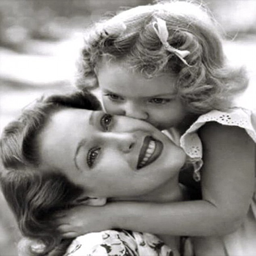
secret daughter : pictured with her daughter , gave birth to the child in secret